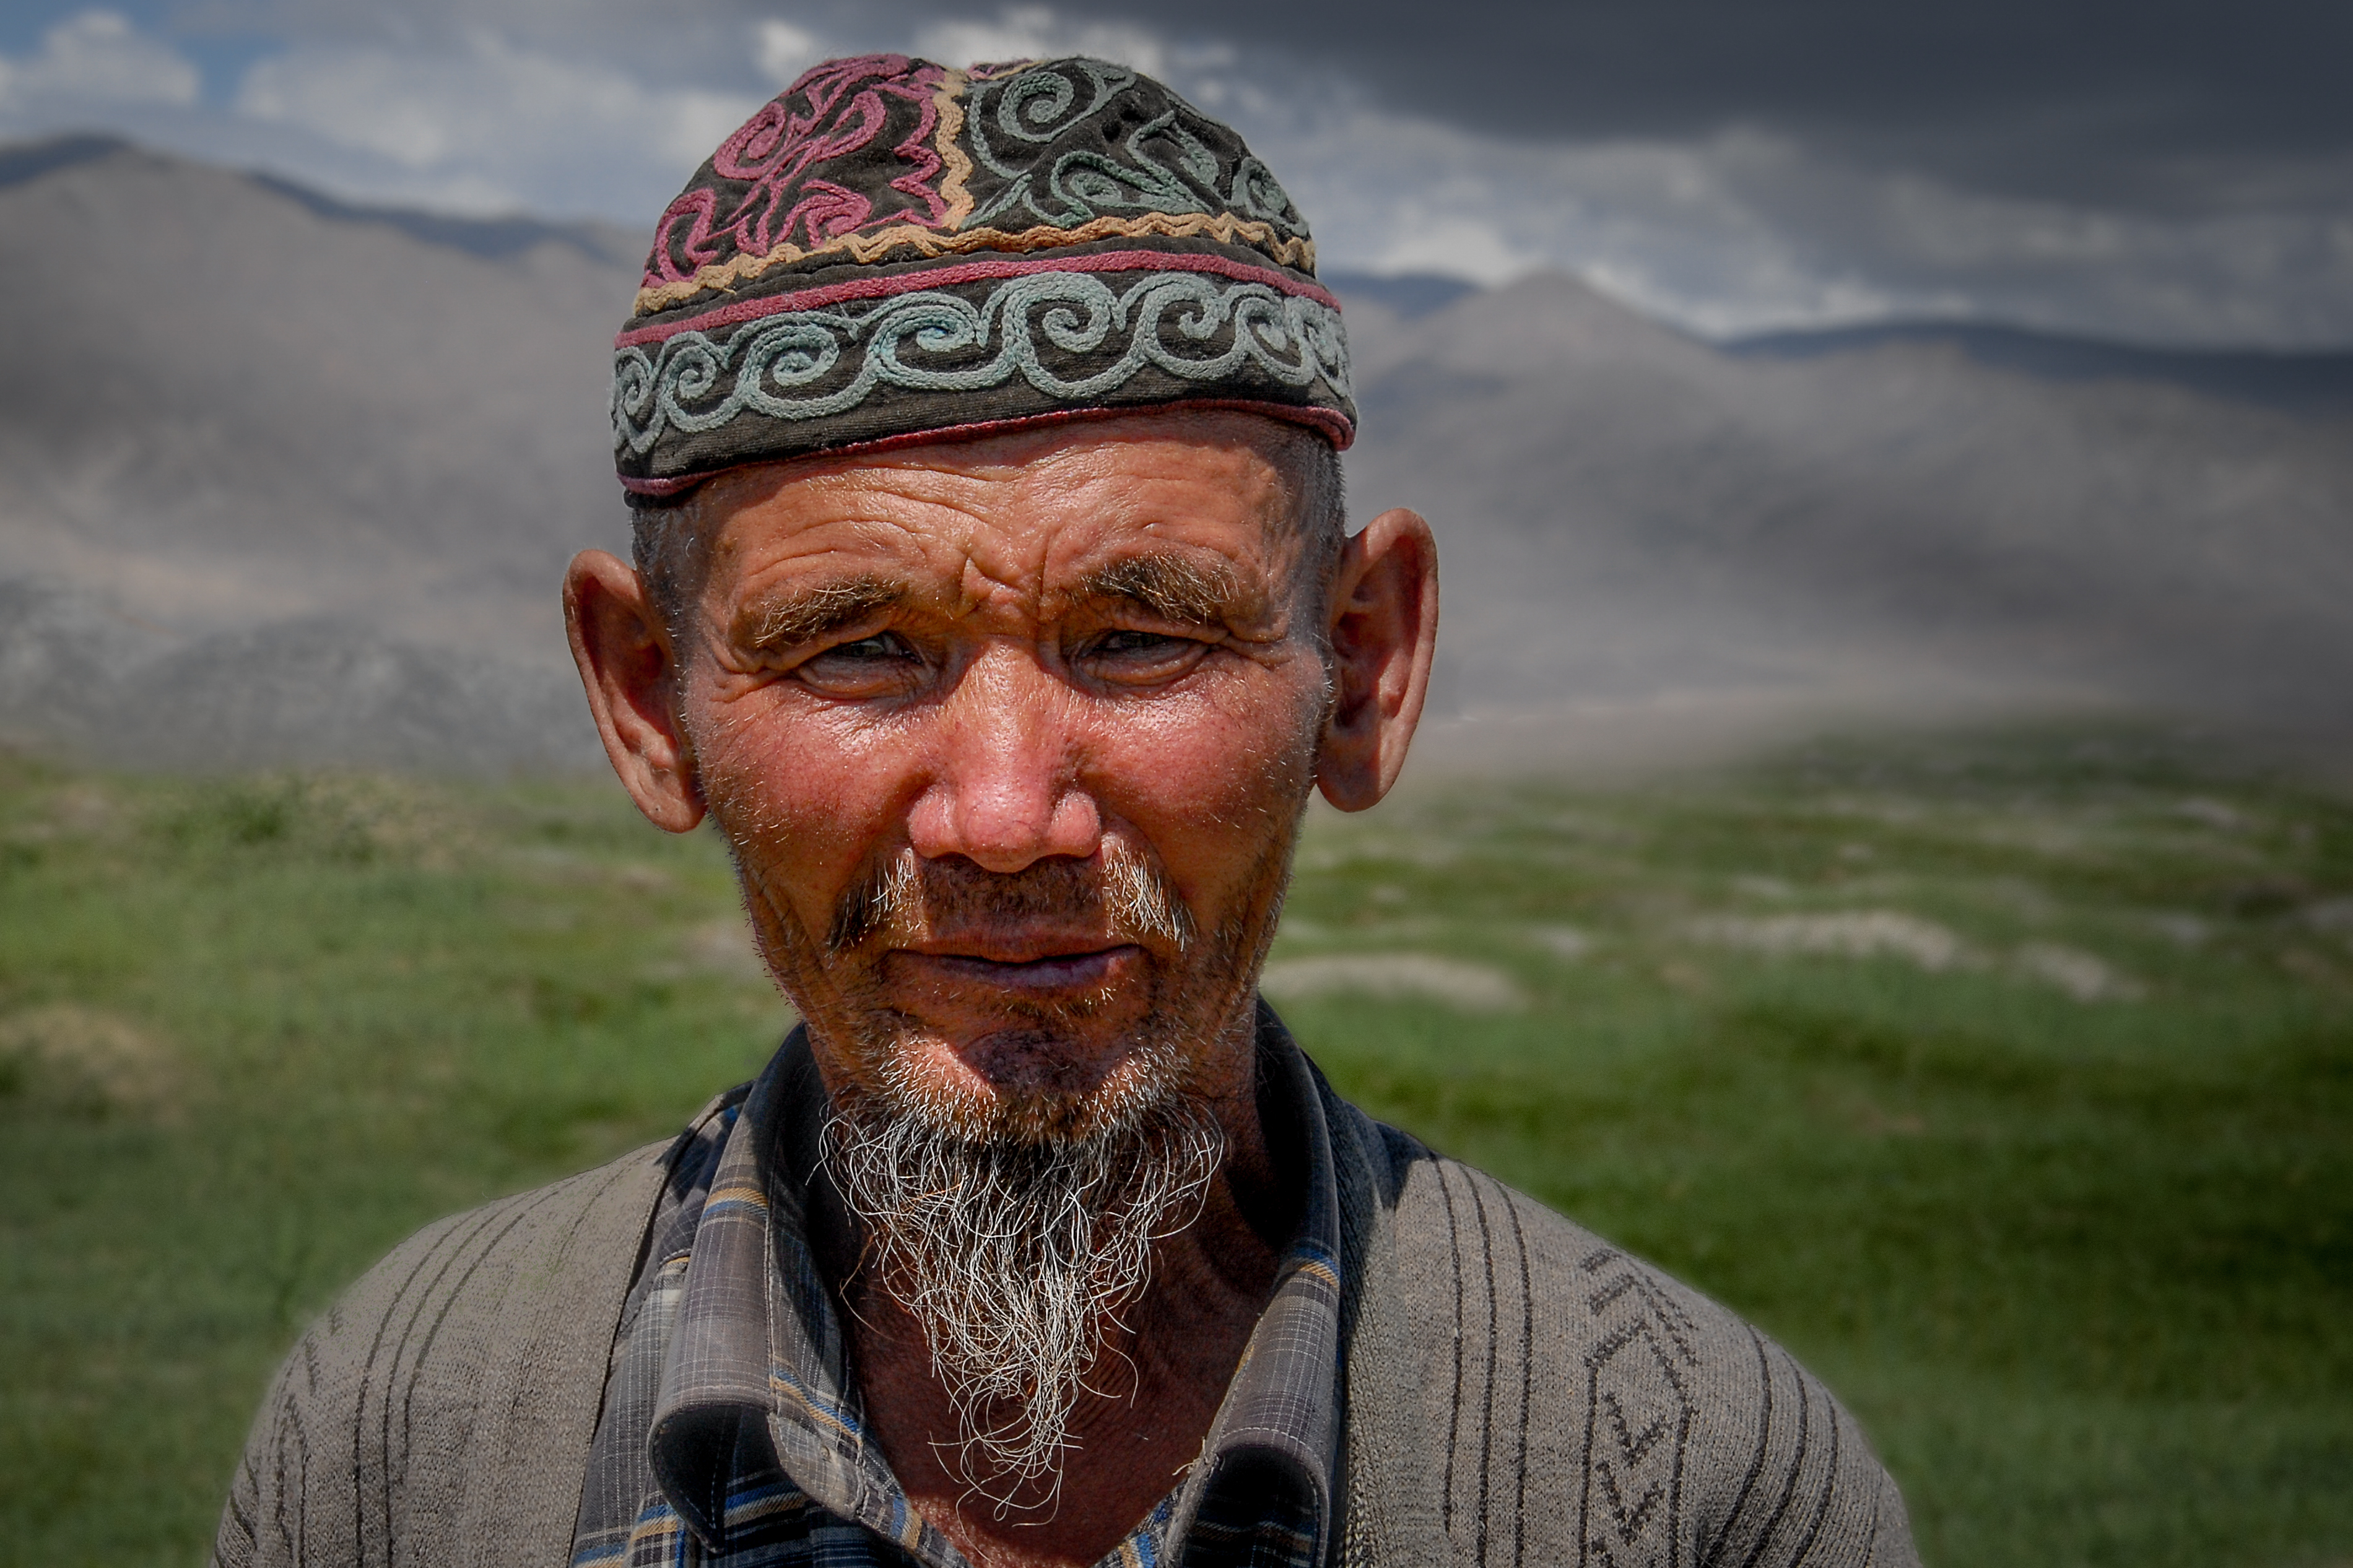
man, outdoor, person, people, hair, portrait, beard, tribe, temple, head, mongolia, mongolei, naadam, khovd, serienaadam, chowdaimag, ornatecap, facial hair